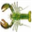
Label: lobster